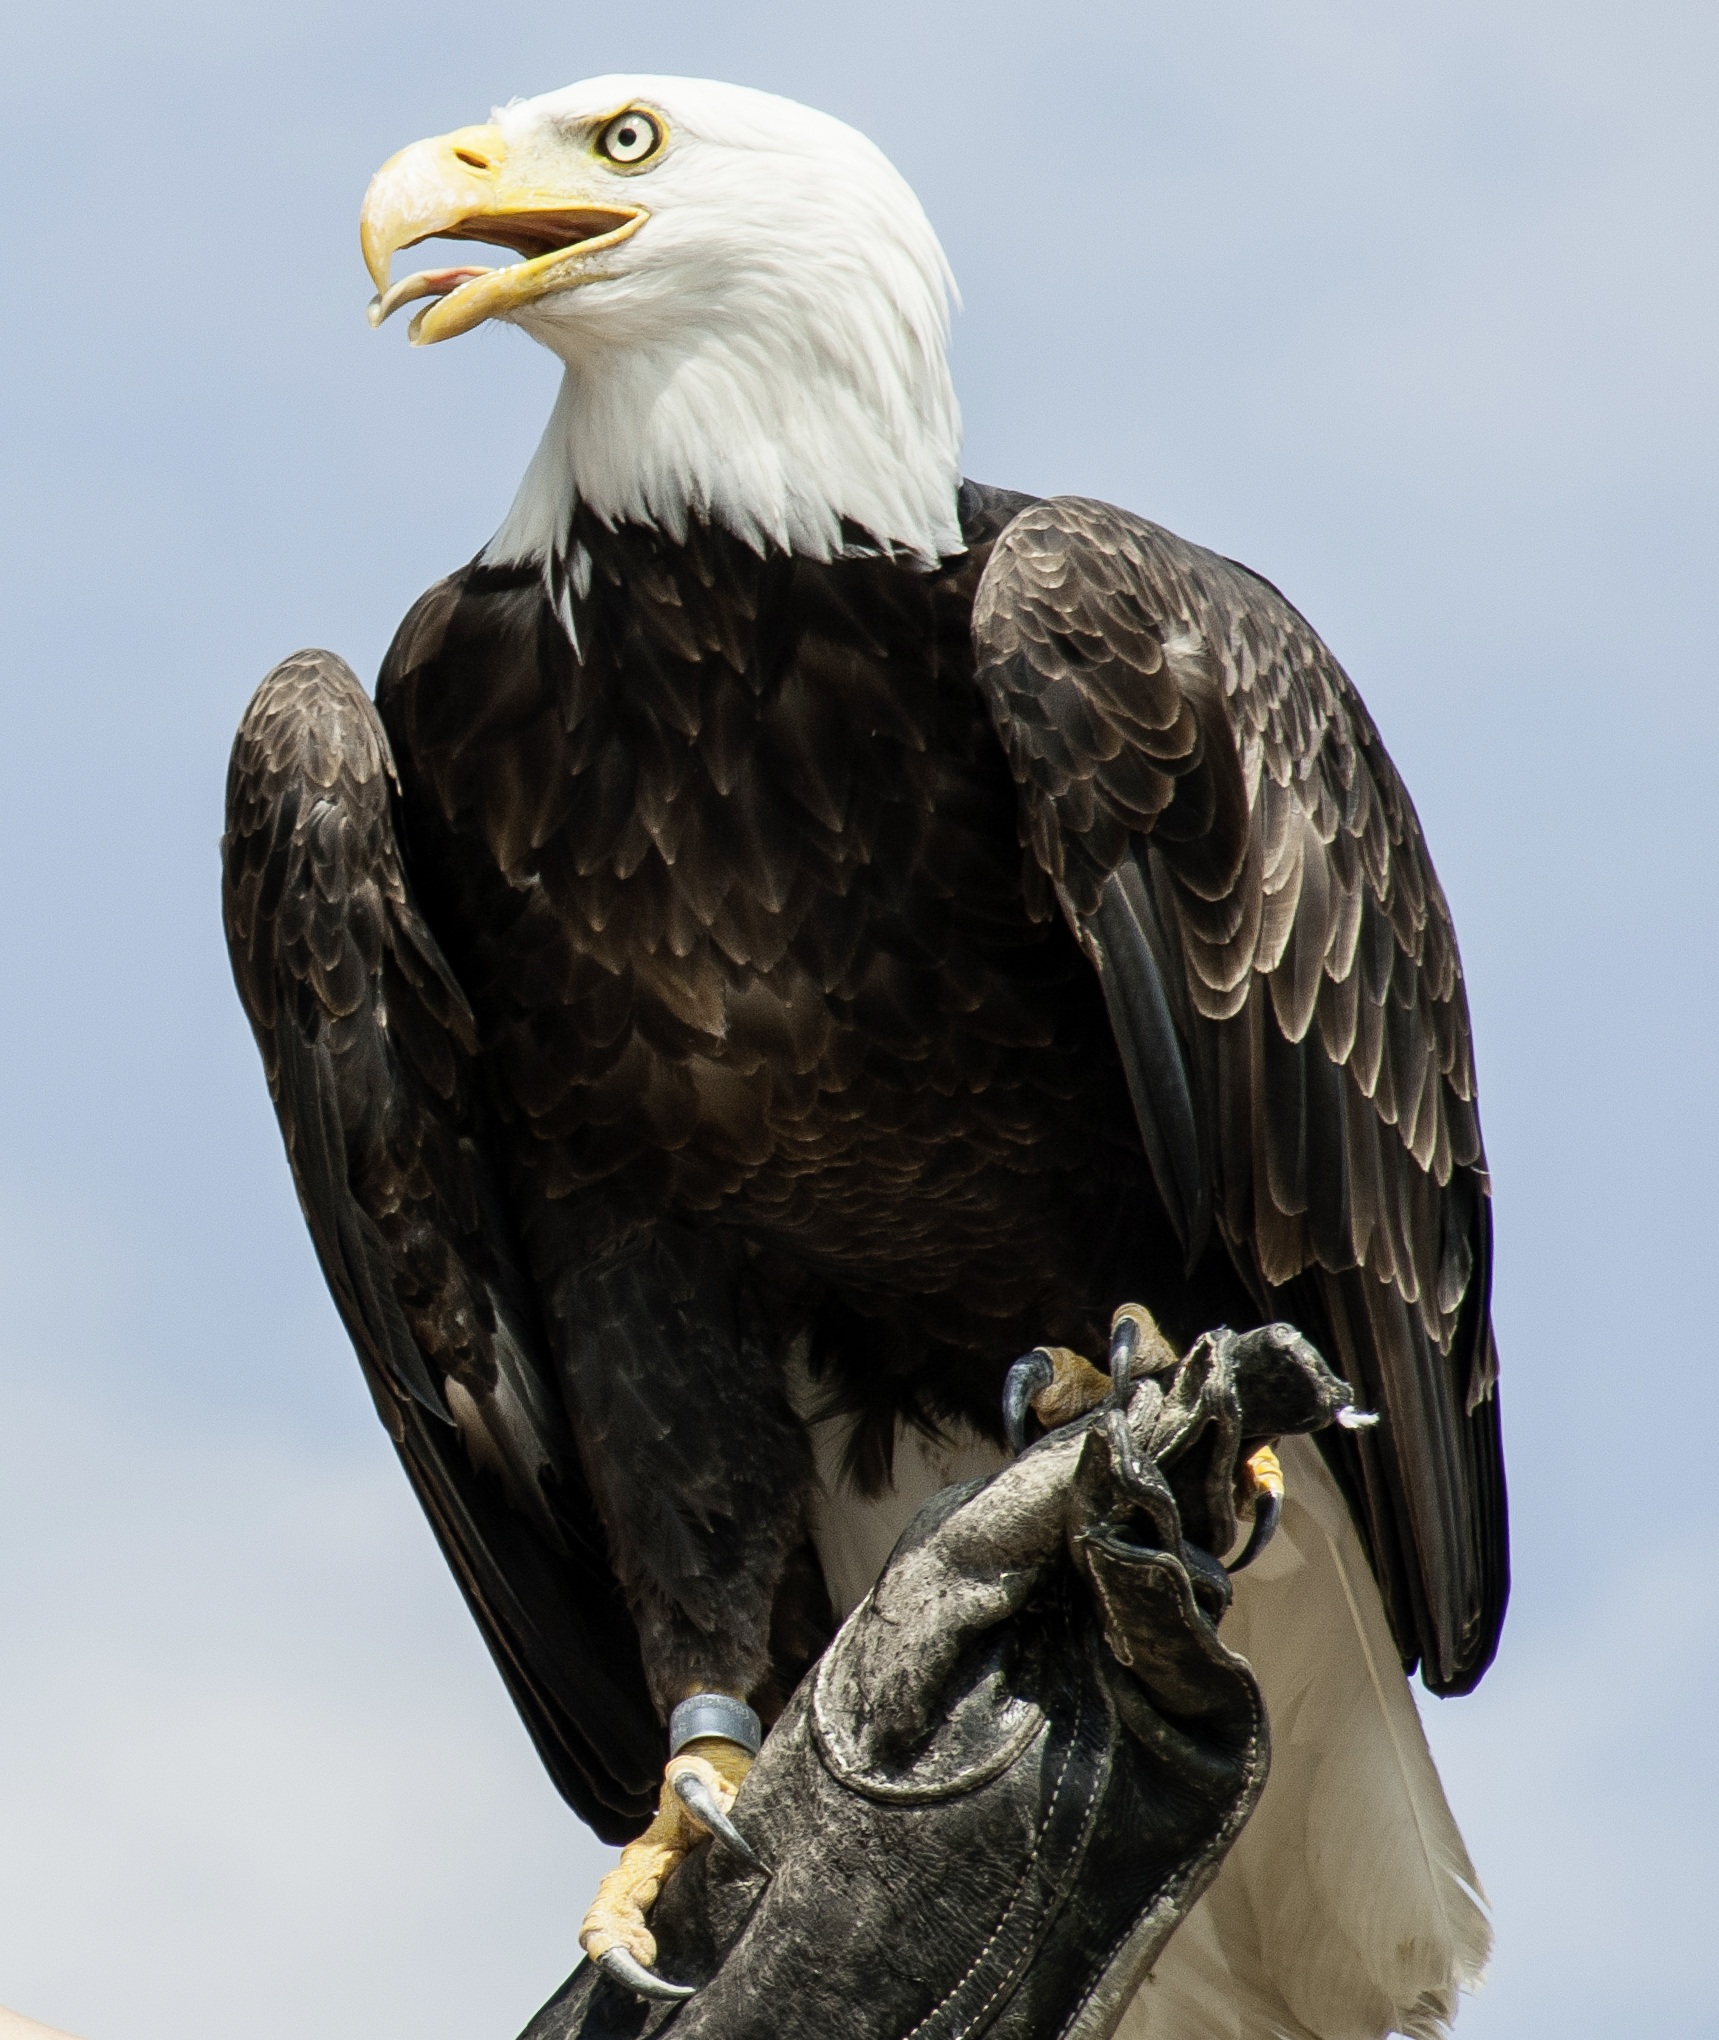
bird, wing, animal, wildlife, beak, eagle, fauna, raptor, bird of prey, bald eagle, vertebrate, vulture, adler, bald eagles, accipitriformes